354th Civil Affairs Brigade

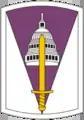
354th Civil Affairs Brigade former SSI

The 354th Civil Affairs Brigade is a unit in the US Army Reserve since 1966. The unit was origitnally the 354th Civil Affairs Area in Riverdale, Maryland. In 1975 it was redesignated the 354th Civil Affairs Brigade.